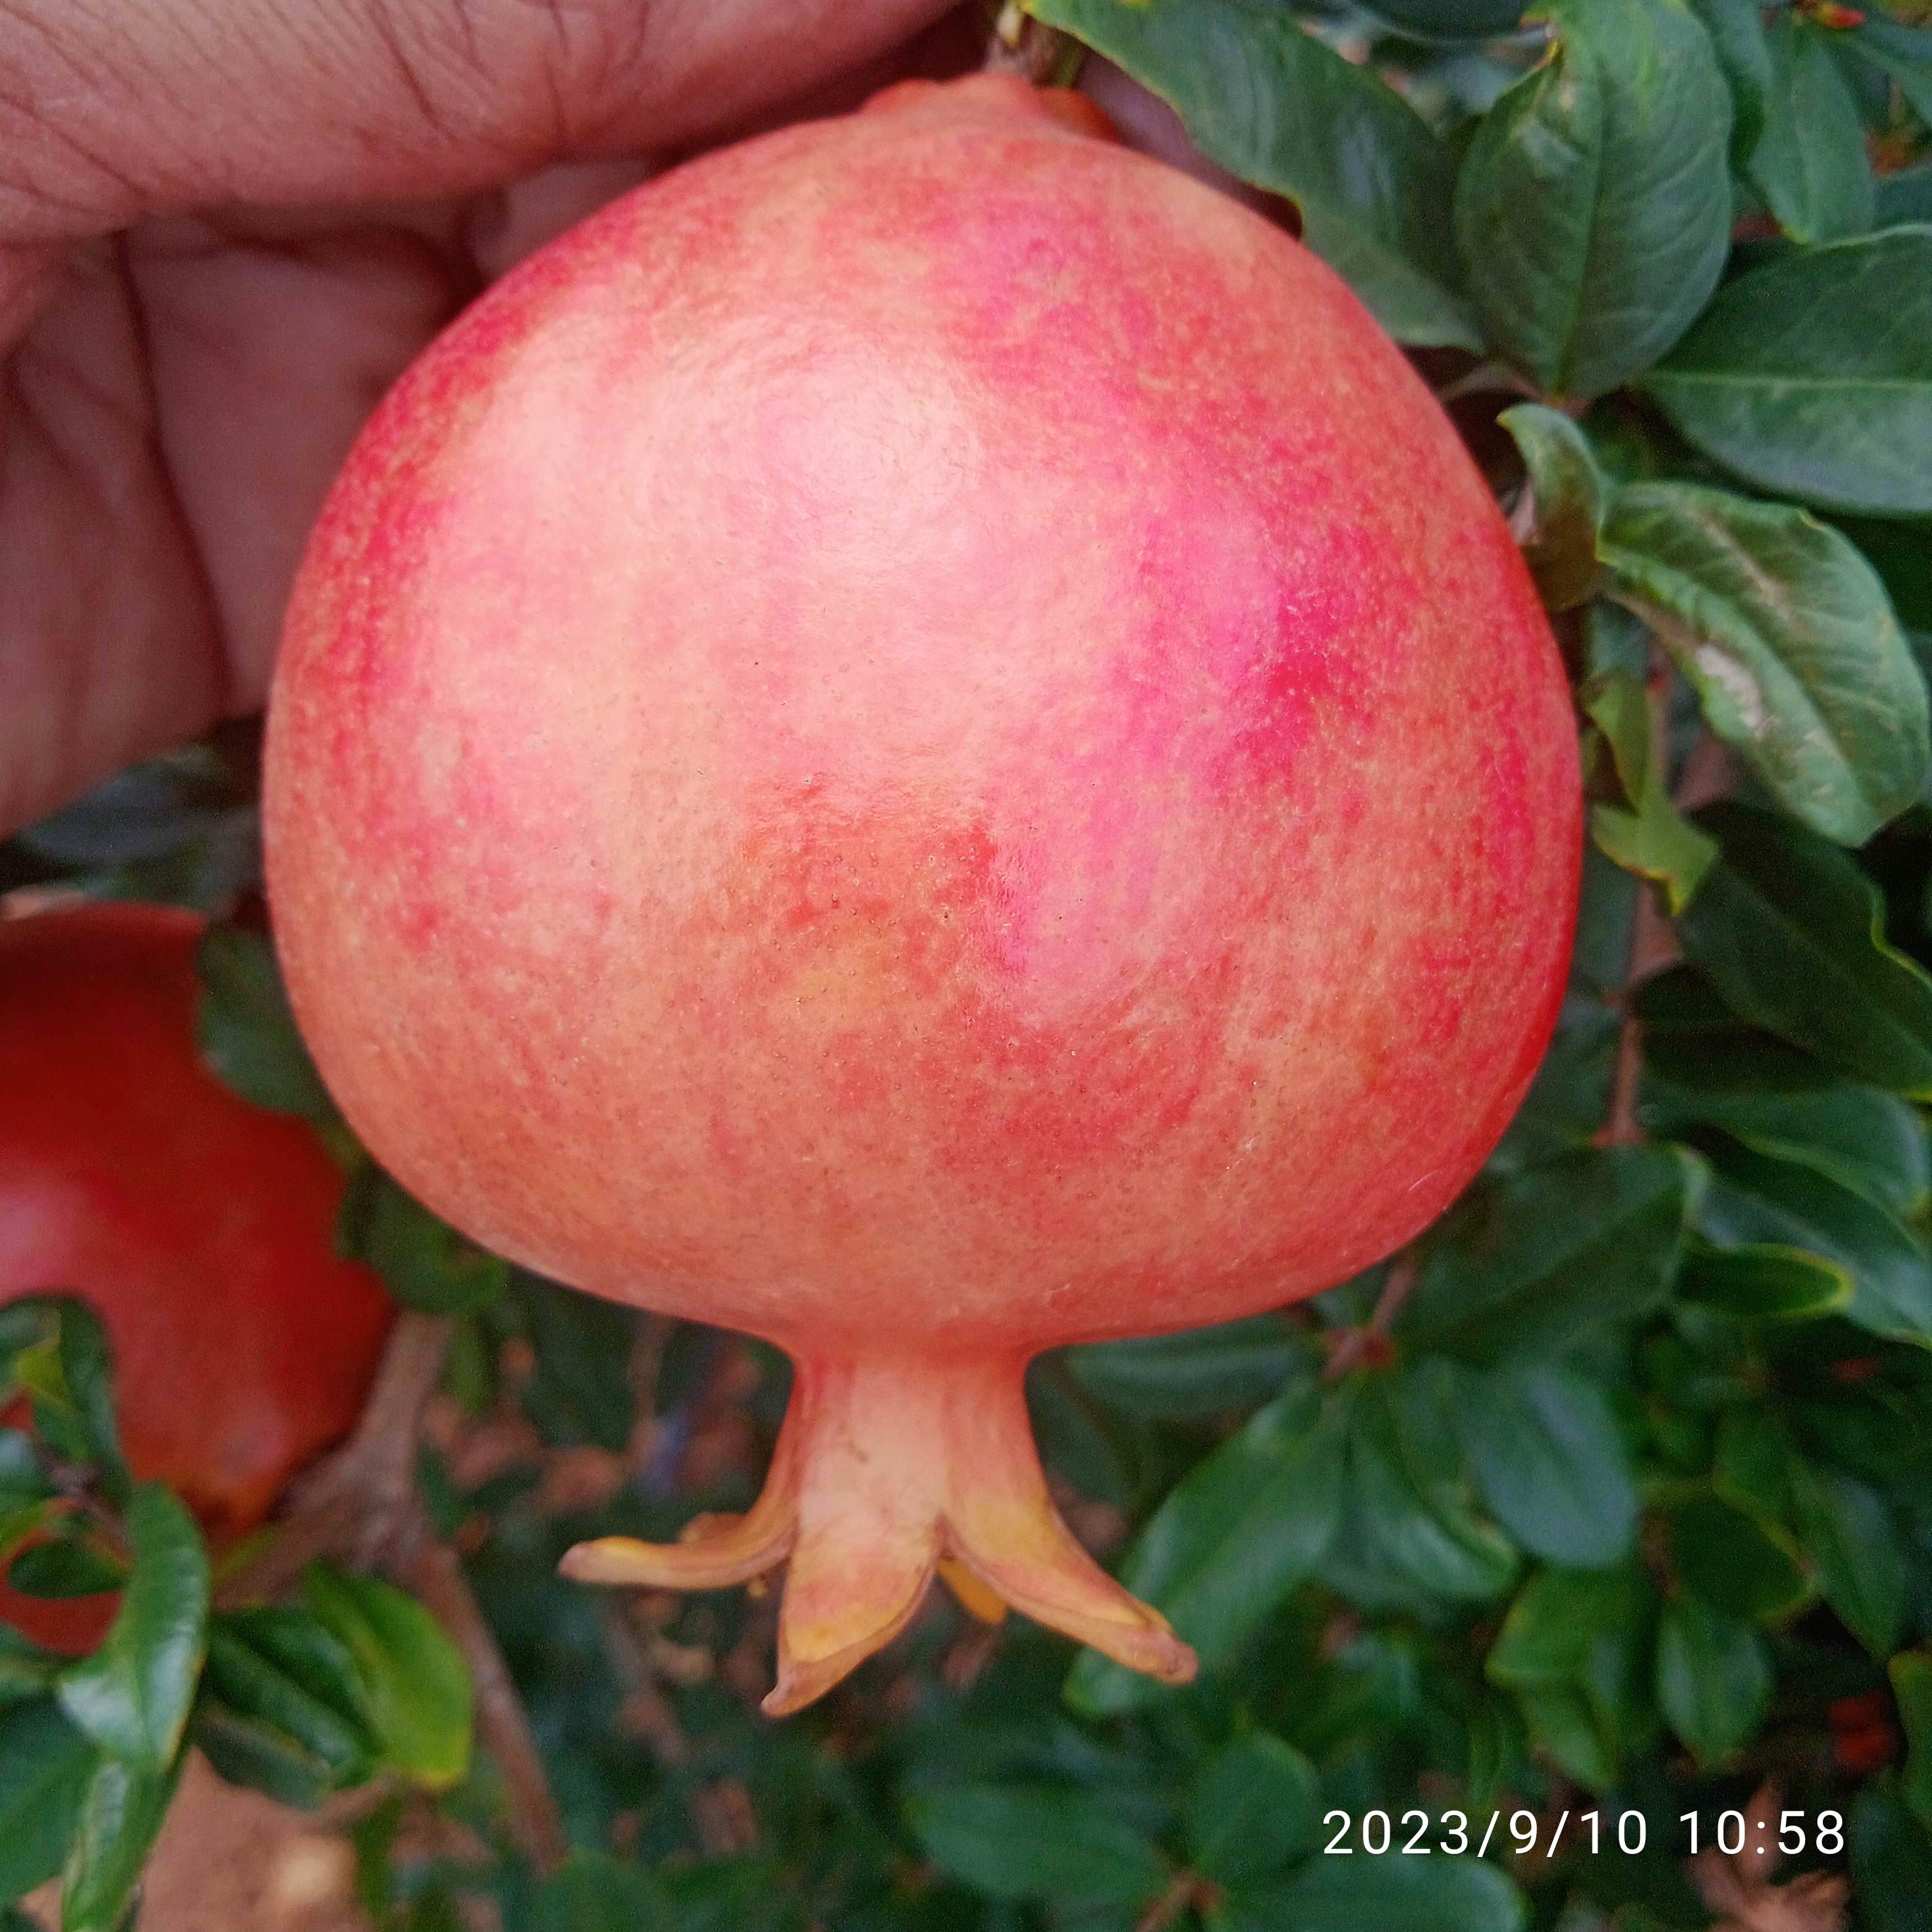
Label: Healthy